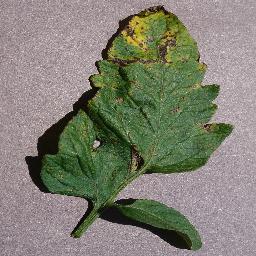
Label: Tomato___Septoria_leaf_spot